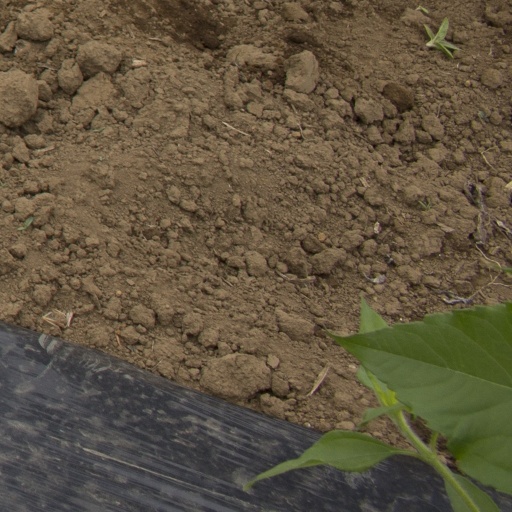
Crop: Jerusalem artichoke